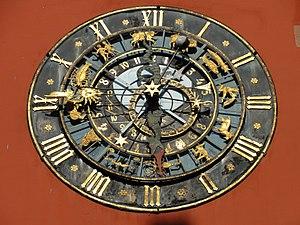
Cet article recense les horloges astronomiques et astrolabiques de France. La plupart d'entre-elles indiquent les phases de la lune.
Le Musée alsacien est un musée français situé dans la ville de Haguenau, dans le département du Bas-Rhin, et classé Musée de France. Il présente des objets décoratifs et typiques de l'art régional précédemment exposés au musée historique de la ville.